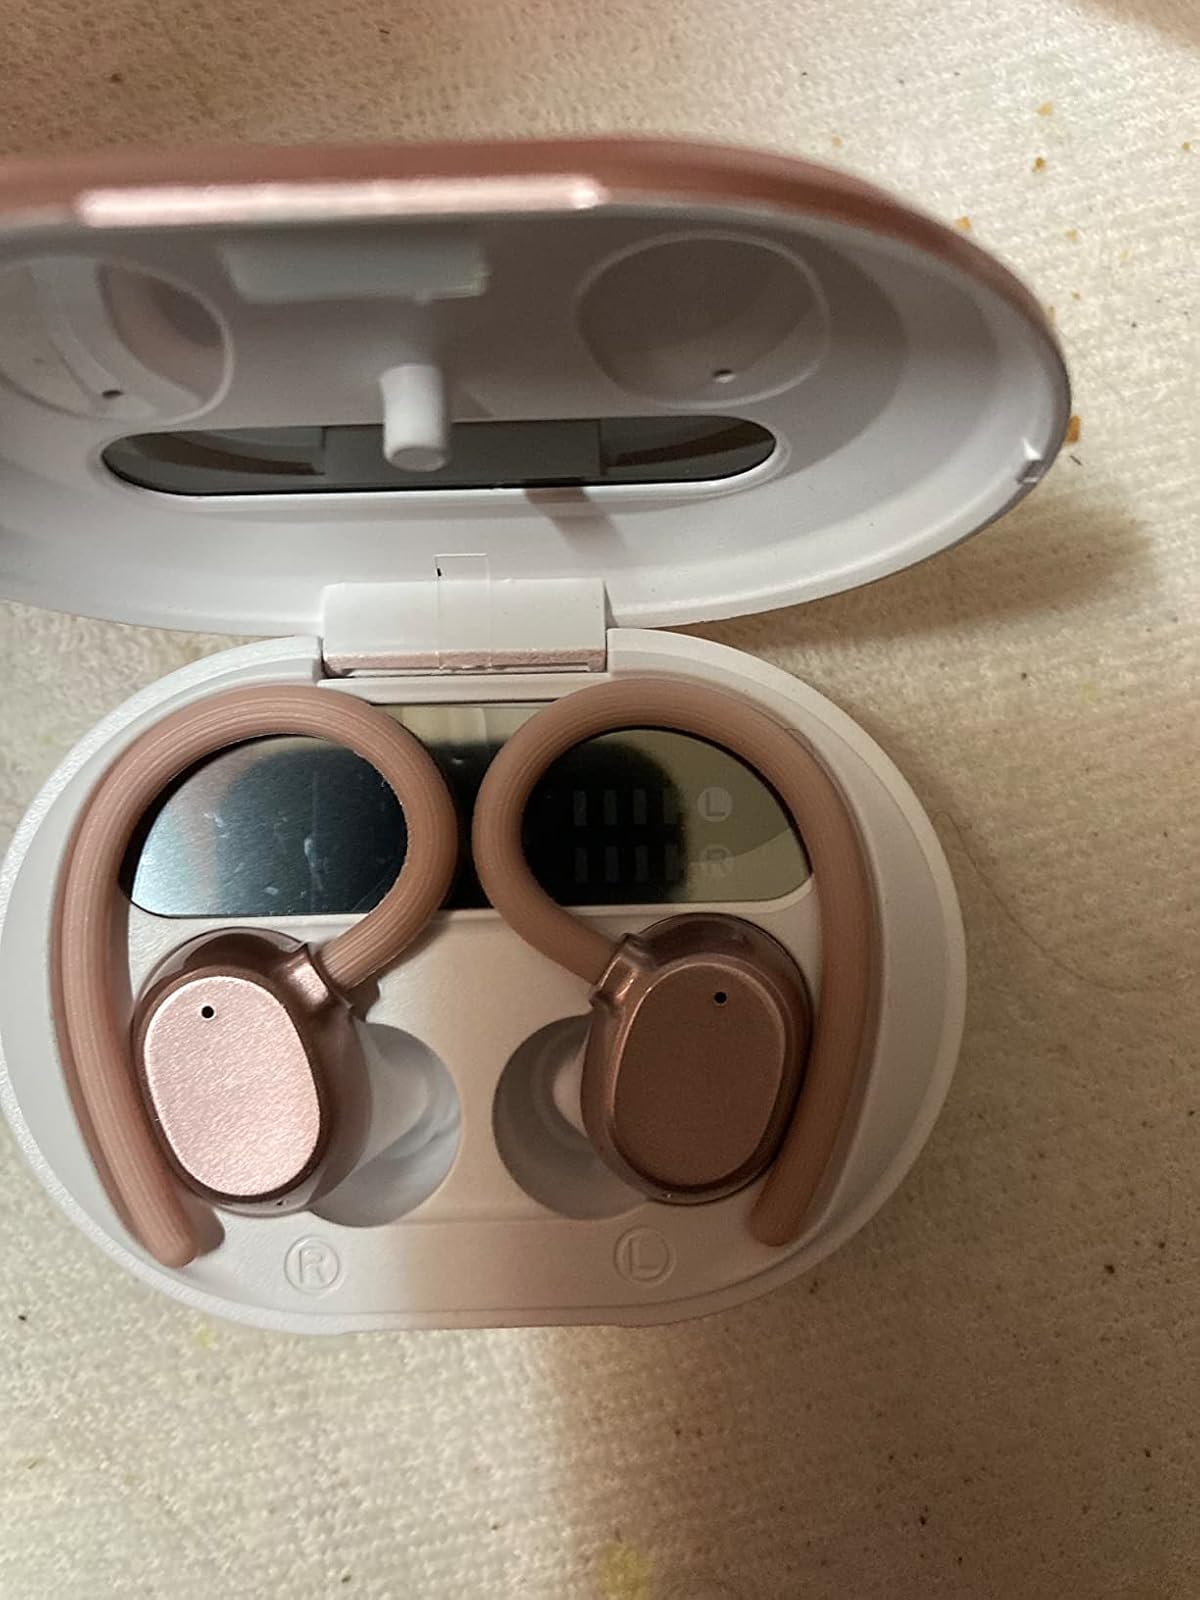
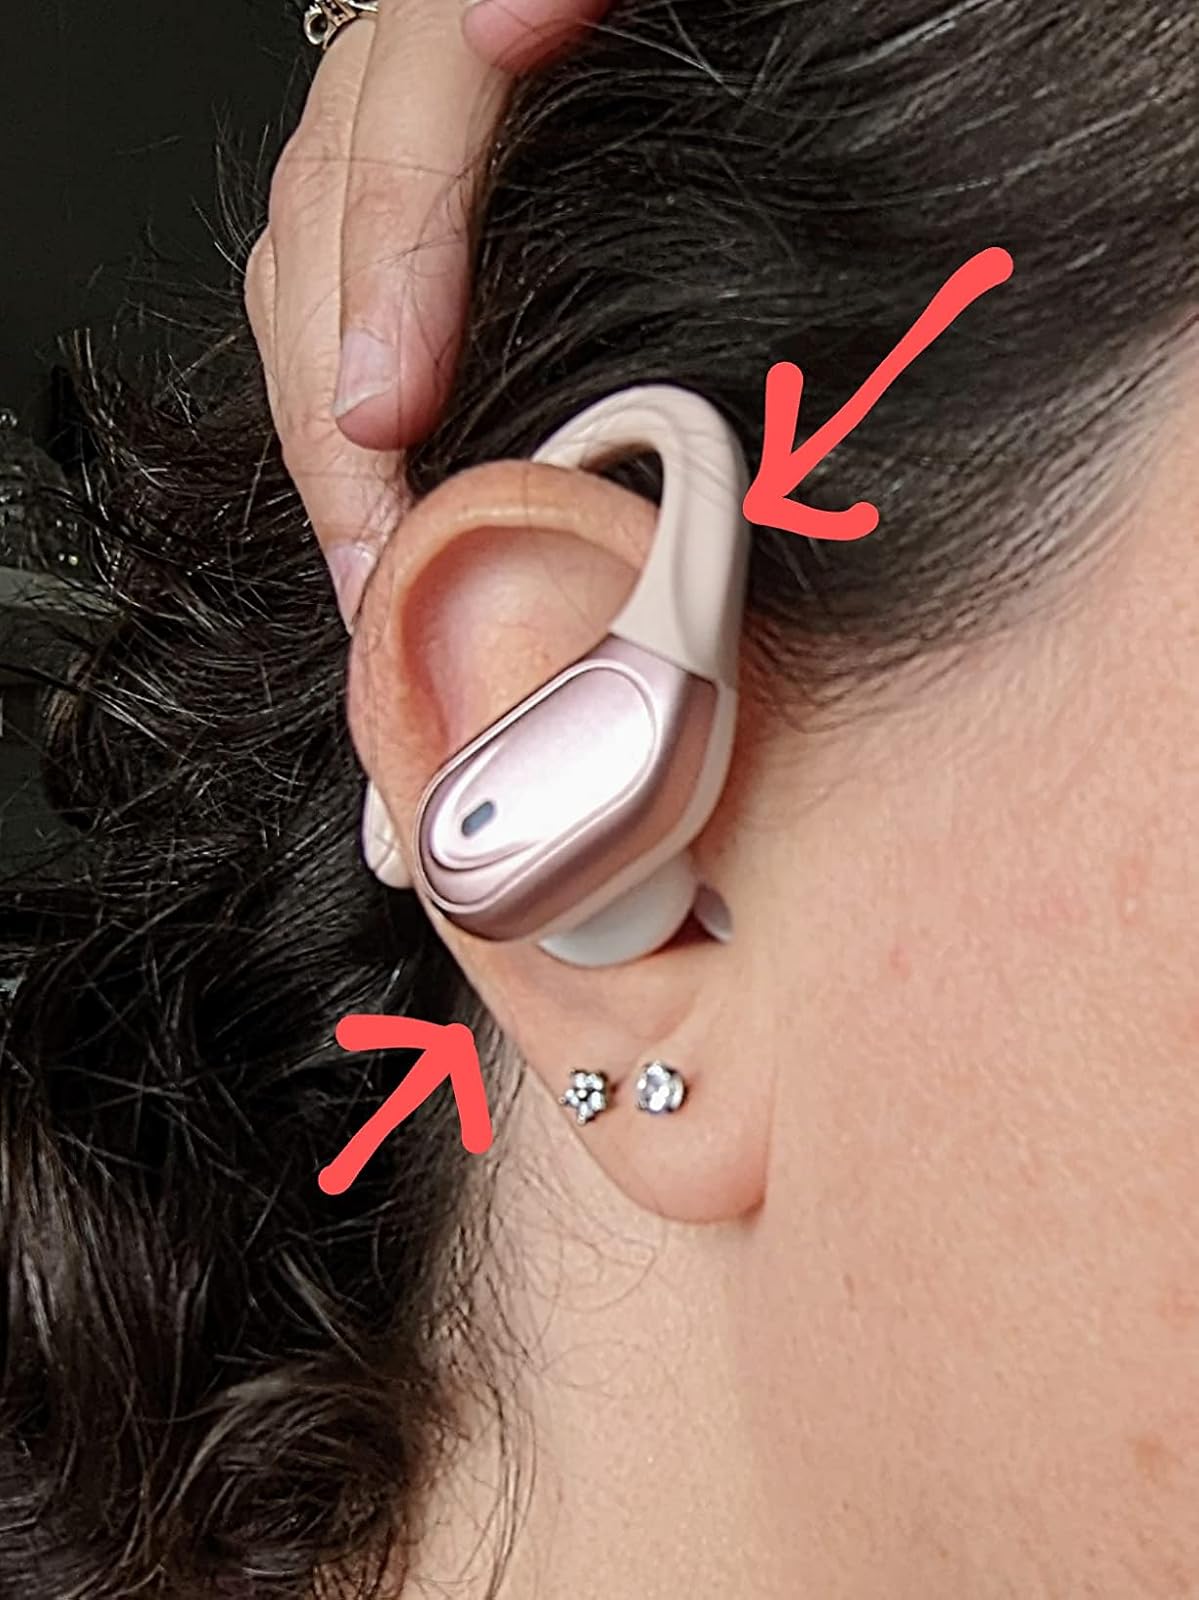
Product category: earbuds
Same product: no